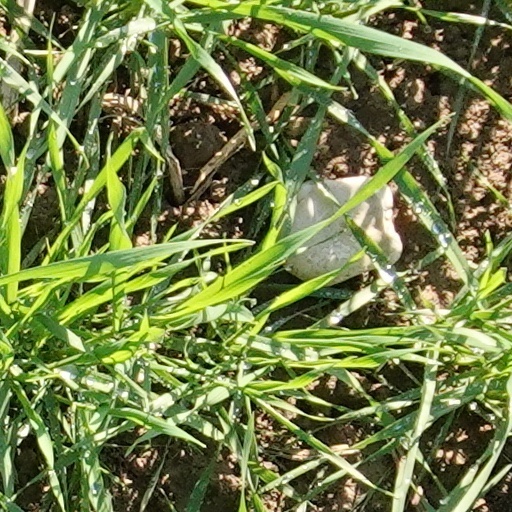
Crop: wheat